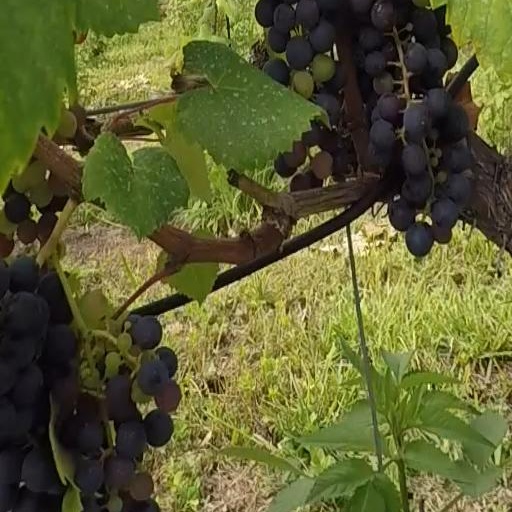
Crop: grape